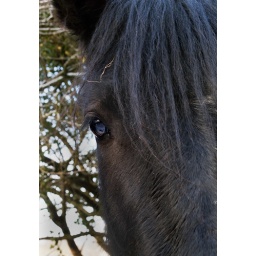
One of the four horses who reside in the field next to the KW IV